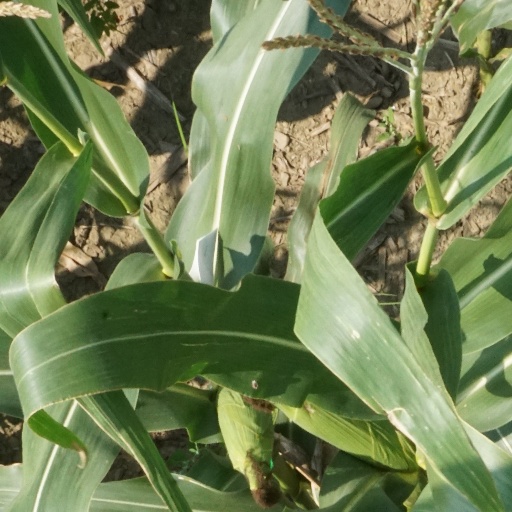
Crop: maize; corn